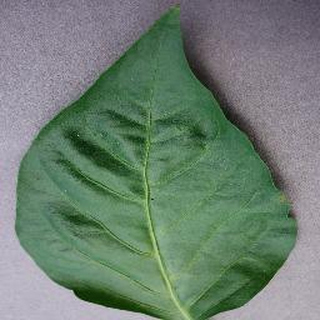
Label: healthy_bell_pepper